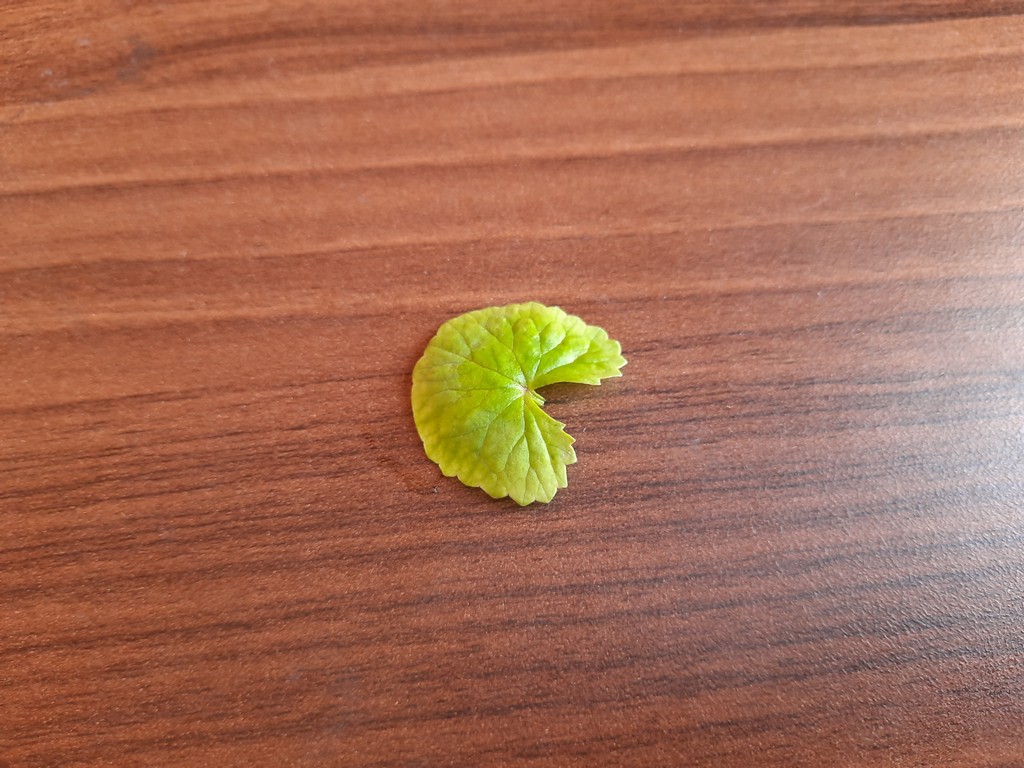
Label: Healthy